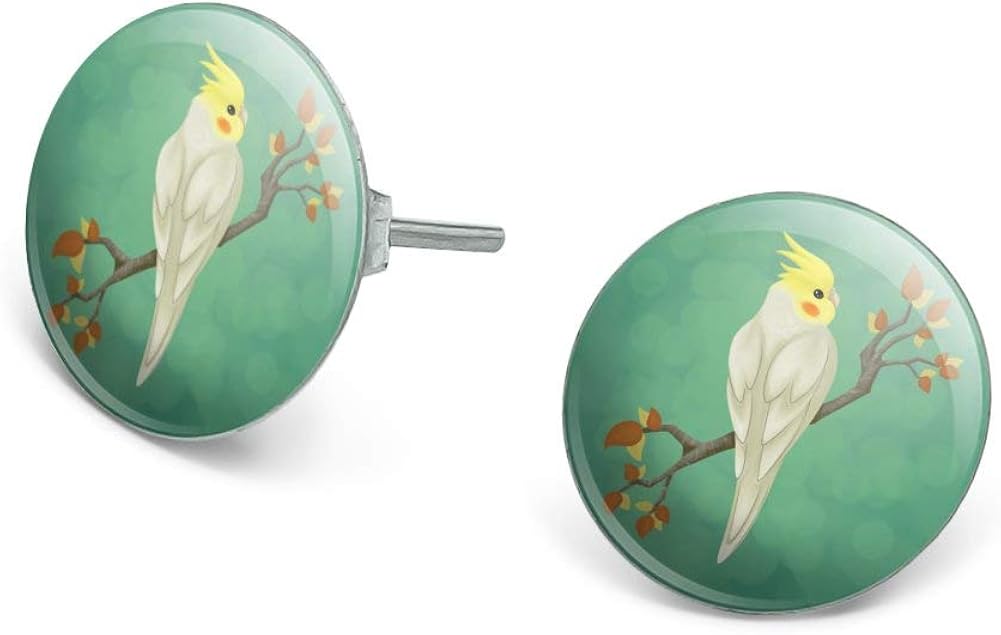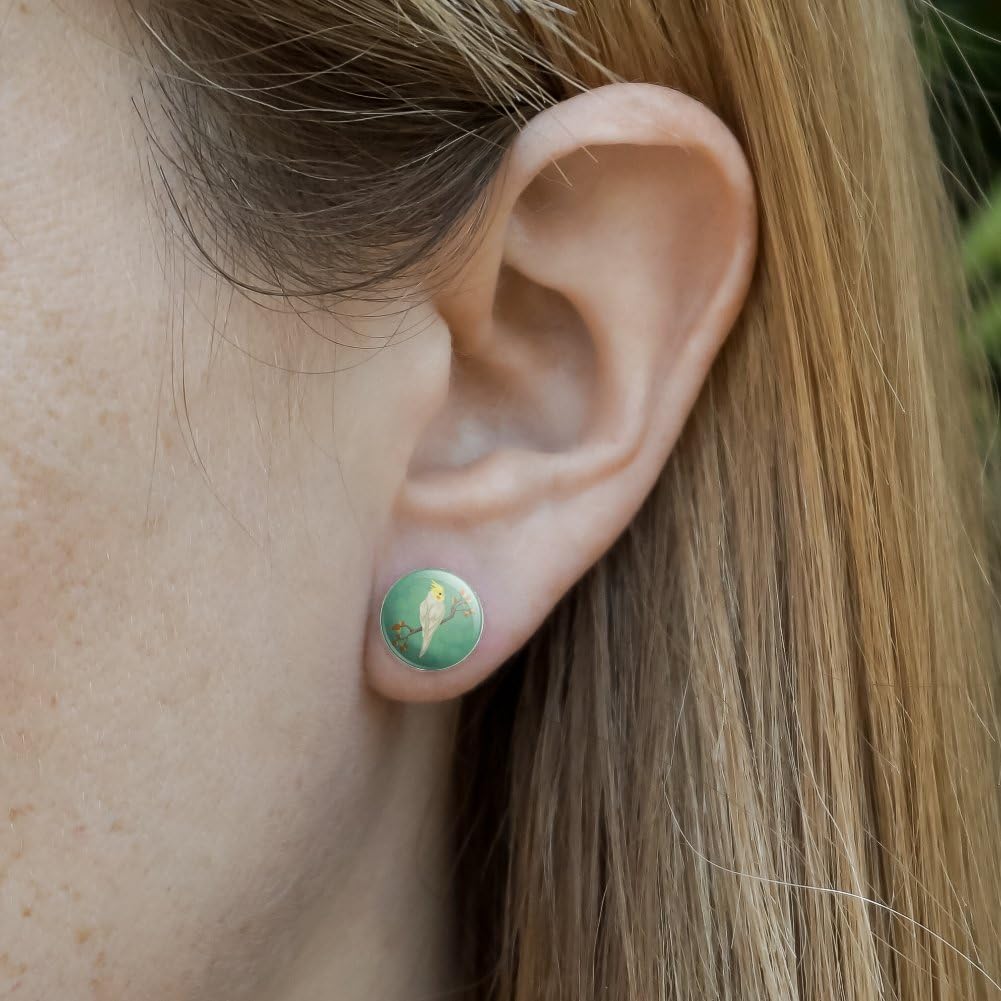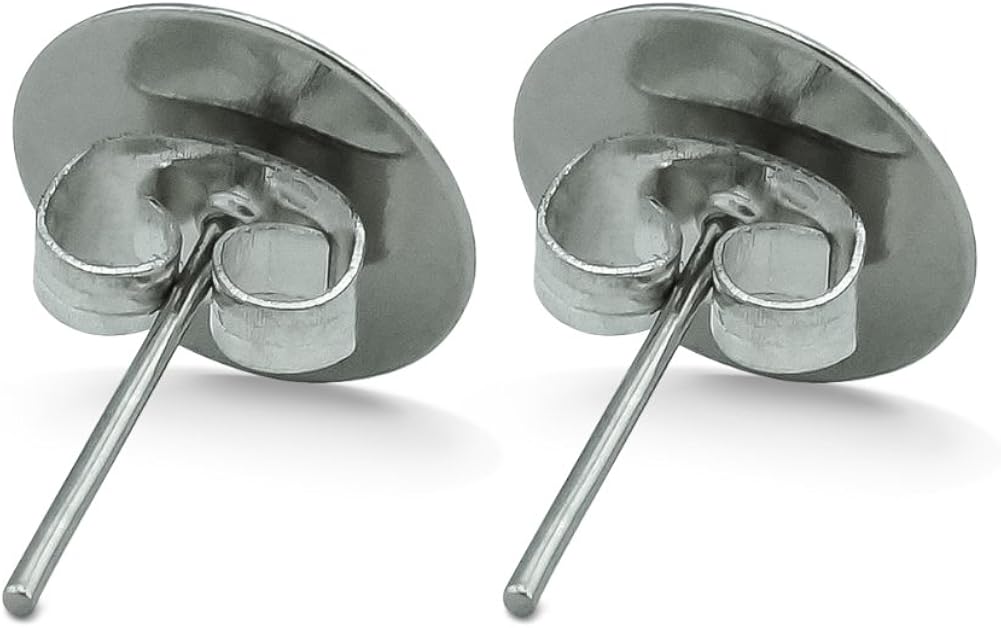
GRAPHICS & MORE Charming Cockatiel Yellow Crest Novelty Silver Plated Stud Earrings
Category: AMAZON FASHION
About The Product: These charming earrings will be the highlight of any outfit and add a touch of whimsy to your costume jewelry collection! The earrings are silver plated with the resin-topped design attached as shown. About The Design: This sweet Cockatiel will charm the socks off of you!
Features: These charming earrings will be the highlight of any outfit and add a touch of whimsy to your costume jewelry collection! | Design shown is resin-topped for added durability. | Made of silver plated metal. Each earring is approximately 0.4" (10mm) in diameter. | All creative internal designs apply. In other words unlicensed. | A Graphics and More product.